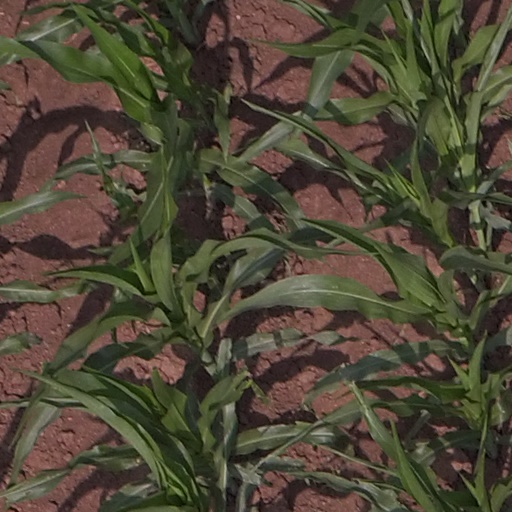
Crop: maize; corn